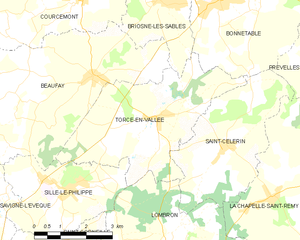
Carte des communes françaises